CITYarts, Inc.

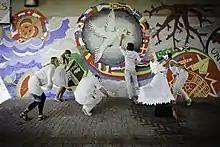
Peace Wall in London. CITYarts, Inc., 2012

This Peace Wall mosaic was created in Ajami/Gabalia with the full collaboration of the neighborhood youth and the workshop participants. Under the direction of two artists, Yoav Weiss (Jewish) and Salma Shehade (Arab), 50 after-school workshops took place in Tel Aviv-Yafo, at the Arab-Hebrew Theatre of Yafo, the Peres Center for Peace, and other locations.